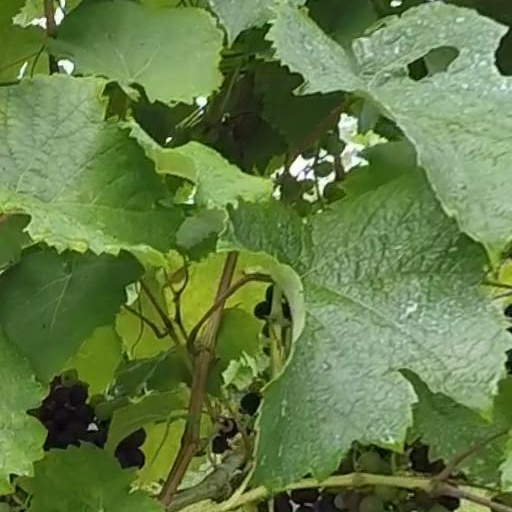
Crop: grape